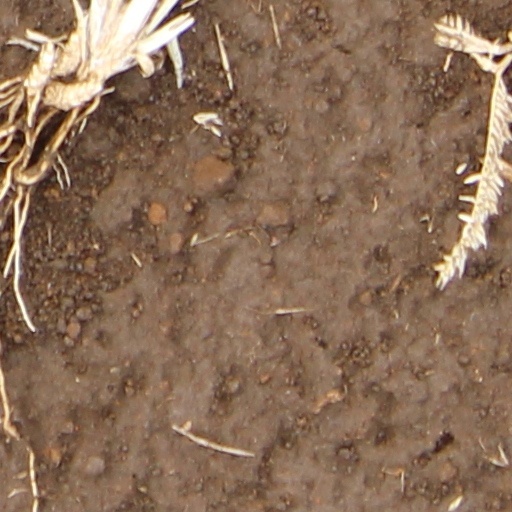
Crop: wheat